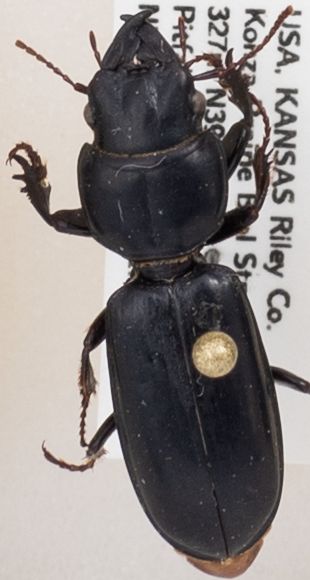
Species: Scarites subterraneus
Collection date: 2018-07-19
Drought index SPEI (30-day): -0.46
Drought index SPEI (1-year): -1.45
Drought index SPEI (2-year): -1.01